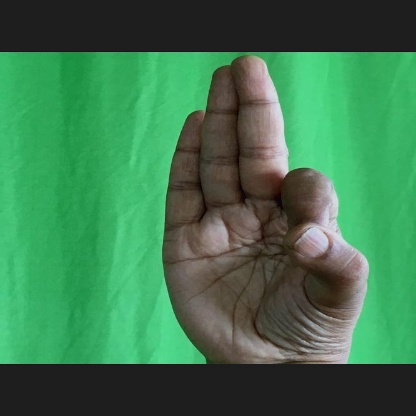
Mudra: Aralam